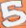
Number: 5